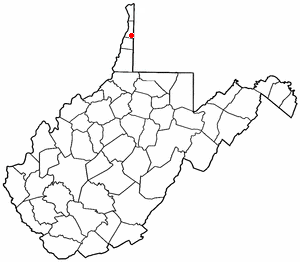
Bethany est une ville américaine située dans le comté de Brooke en Virginie-Occidentale.